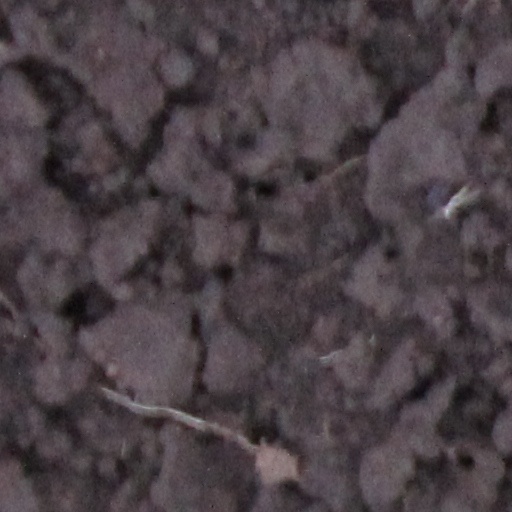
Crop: wheat